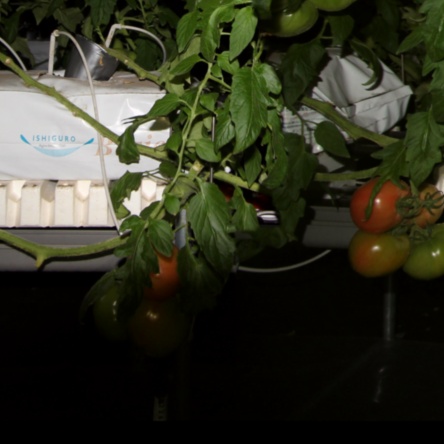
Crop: tomato